Škoda Type 742

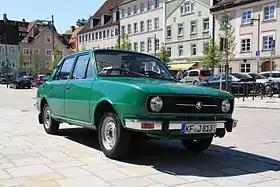
1978 Škoda 105

The Škoda Type 742 and 746 is a family of rear-engined, rear-wheel drive small family car, produced by car manufacturer AZNP in Mladá Boleslav, Czechoslovakia between 1976 and 1990. The original models were the Škoda 105 and Škoda 120; a Škoda 125 variation arrived late in the production run. Engine sizes were 1.05, 1.2, and 1.3 liters, with late versions (135/136) using the new Favorit's engine being given the internal model code 746. Over two million were built in the type's 14-year production run.